Applesauce cake

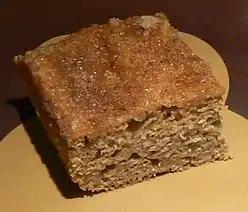
Applesauce cake with a cinnamon and sugar topping

Applesauce cake is a dessert cake prepared using apple sauce, flour and sugar as primary ingredients. Various spices are typically used, and it tends to be a moist cake. Several additional ingredients may also be used in its preparation, and it is sometimes prepared and served as a coffee cake. The cake dates back to early colonial times in the United States. National Applesauce Cake Day occurs annually on June 6 in the U.S.